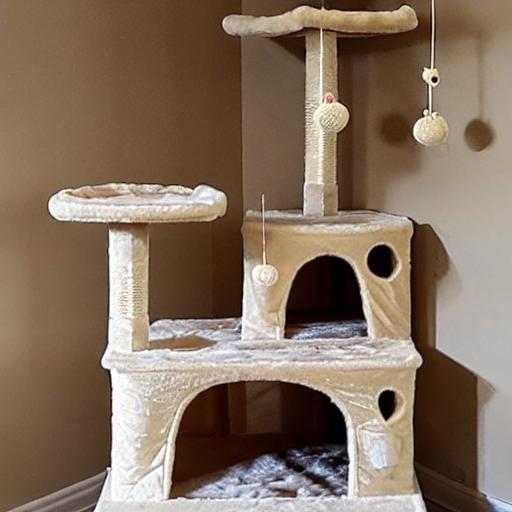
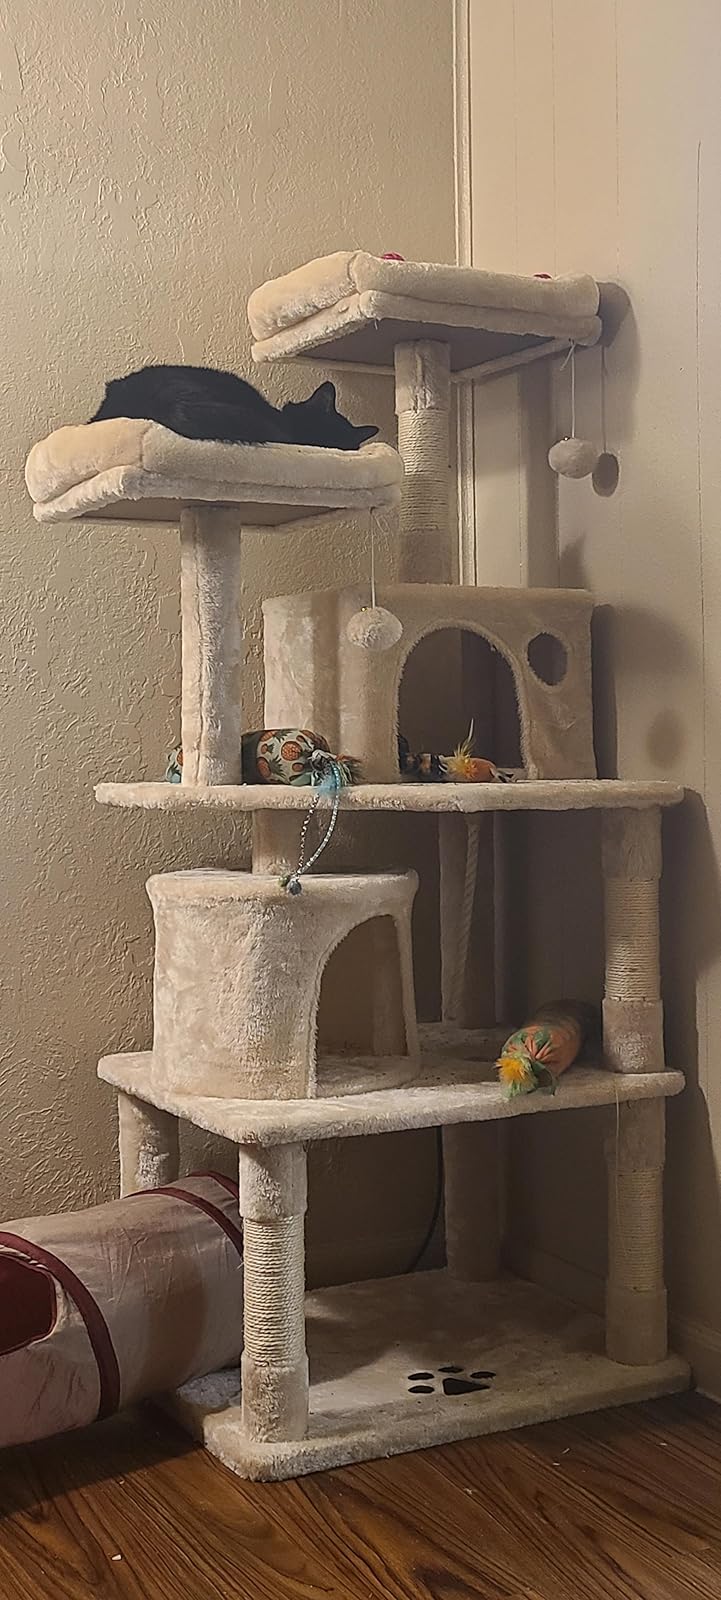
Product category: items_cat tree
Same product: no